Lori Beth Denberg

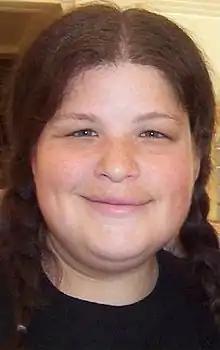
Denberg in 2006

Lori Beth Denberg (born February 2, 1976) is an American actress and comedian. She is best known for her work as an original cast member of the Nickelodeon sketch comedy series "All That" and for her role as Lydia Liza Gutman on The WB sitcom "The Steve Harvey Show".